Cupid Forecloses

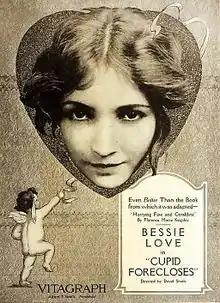
Advertisement from "Motion Picture News"

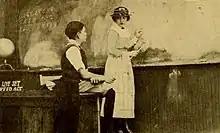
Unidentified actor and Bessie Love

Cupid Forecloses is a 1919 American silent comedy film starring Bessie Love and Wallace MacDonald. It was directed by David Smith and produced by Vitagraph Studios. It was based on the popular novel "Hurrying Fate and Geraldine" by Florence Morse Kingsley. The film has been preserved at the British Film Institute and American Film Institute.